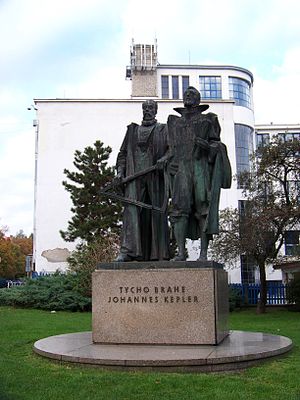
Tycho Brahe / Tycho Brahes Dag
Statue af Tycho Brahe og Johannes Kepler i Prag.
"Thyge Ottesen Brahe, oftest kaldet Tycho Brahe var en dansk astronom og adelsmand, som betragtes som grundlæggeren af den moderne observerende astronomi. Fornavnet ""Tycho"" er en latinisering af det danske Thyge. Han blev født i Skåne på Knudstrup uden for Landscrone og døde i Prag i Bøhmen, hvor han er begravet i Teyn-kirken. Krateret Tycho på Månen og krateret Tycho Brahe på Mars er opkaldt efter ham.